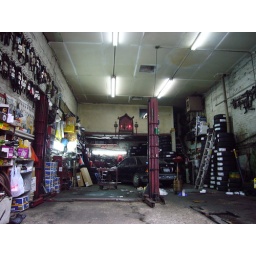
little budda shrine in the auto shop near the ceiling on the back wall - awsome